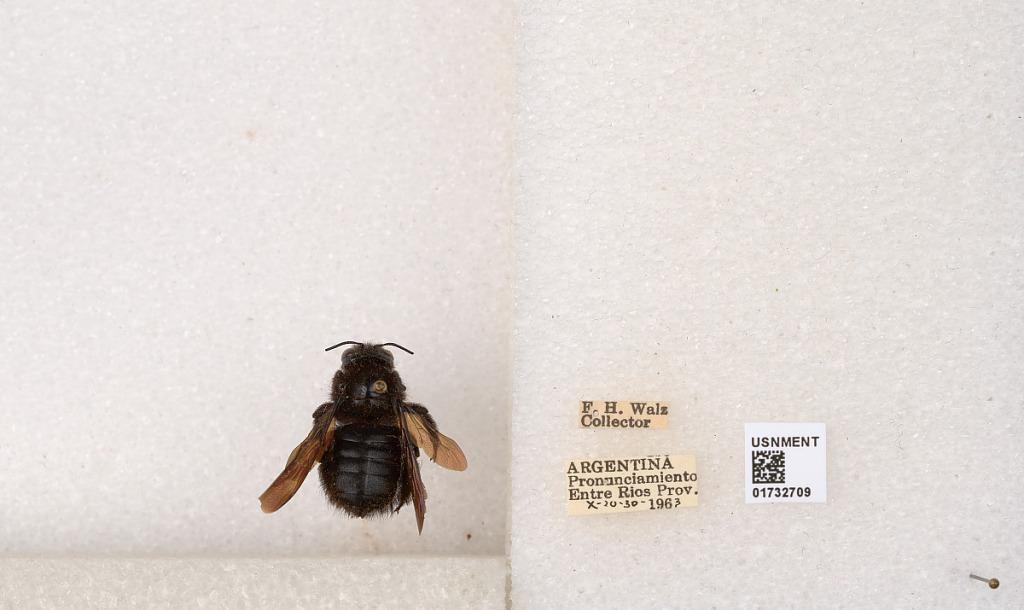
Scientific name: Xylocopa (Stenoxylocopa) artifex Smith
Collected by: F. Walz
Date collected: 1963-10-20
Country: Argentina
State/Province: Entre Rios
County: Departamento de Uruguay
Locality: Pronunciamiento
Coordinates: -32.3452, -58.4404